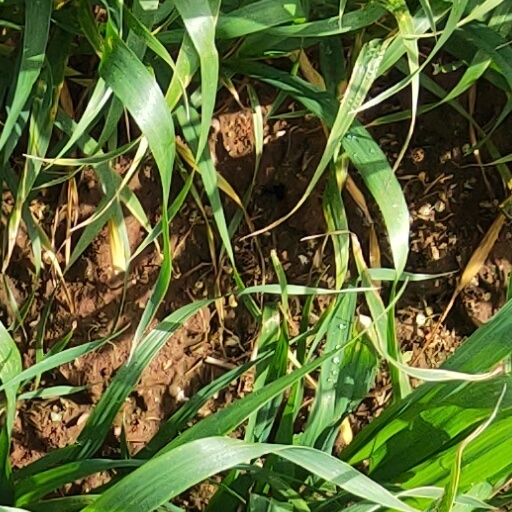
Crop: wheat